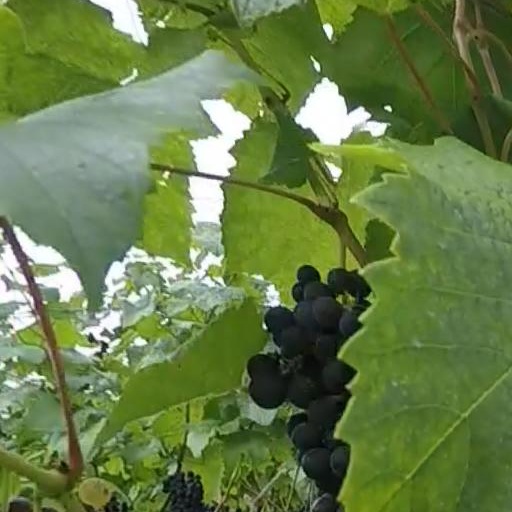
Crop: grape